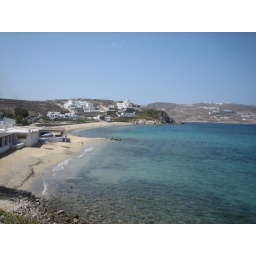
The water in Mykonos looked nice, but we didn't even go in because the beach was too rocky.